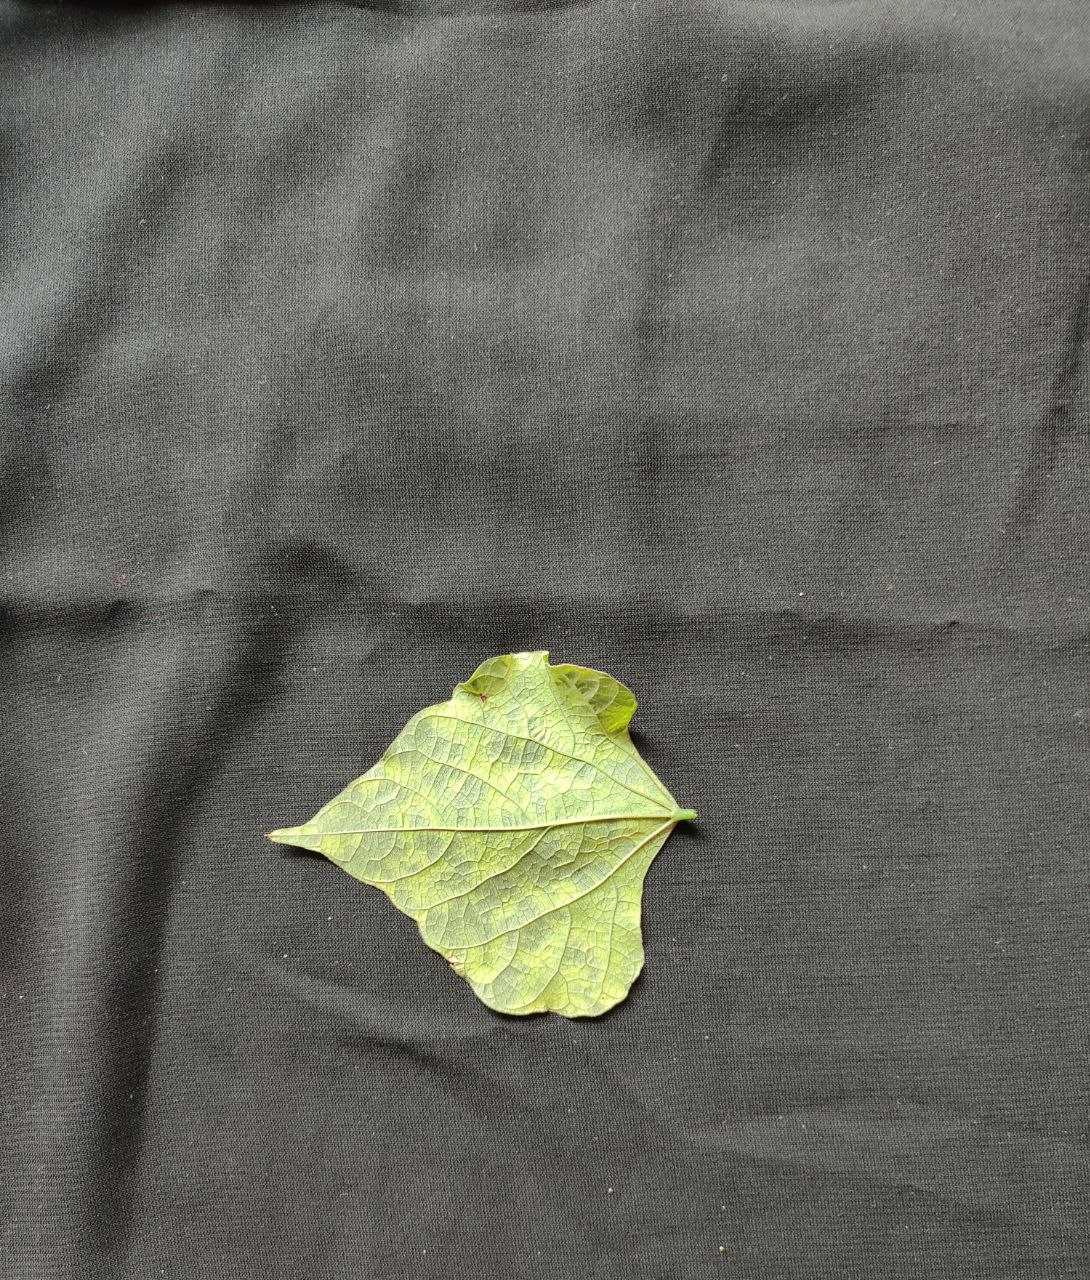
Crop: bean
Leaf condition: Mosaic Virus